Ralph Allen

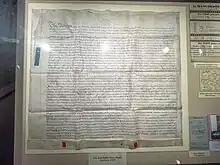
Allen's second postal contract, 1727, at the Bath Postal Museum

At the age of 27, Allen took control of the Cross and Bye Posts in the South West under a seven-year contract with the General Post Office, although he had no official title. At the end of this period he had not made a profit, only breaking even, but he had the courage to continue.